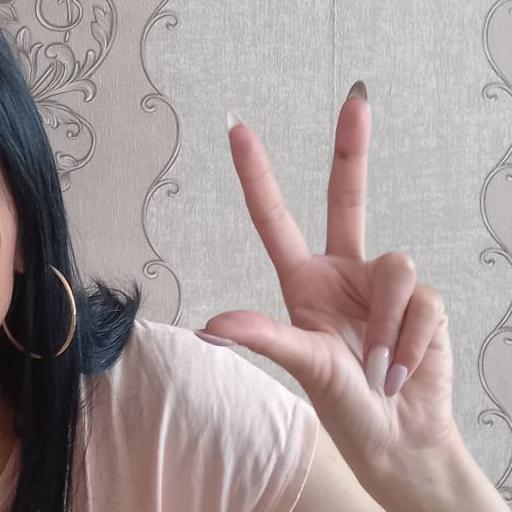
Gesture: three2